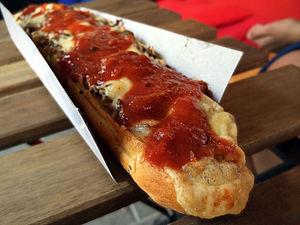
La zapiekanka est une sorte de demi-baguette de 20 à 50 cm de long sur laquelle sont déposés des champignons, du fromage et des légumes.